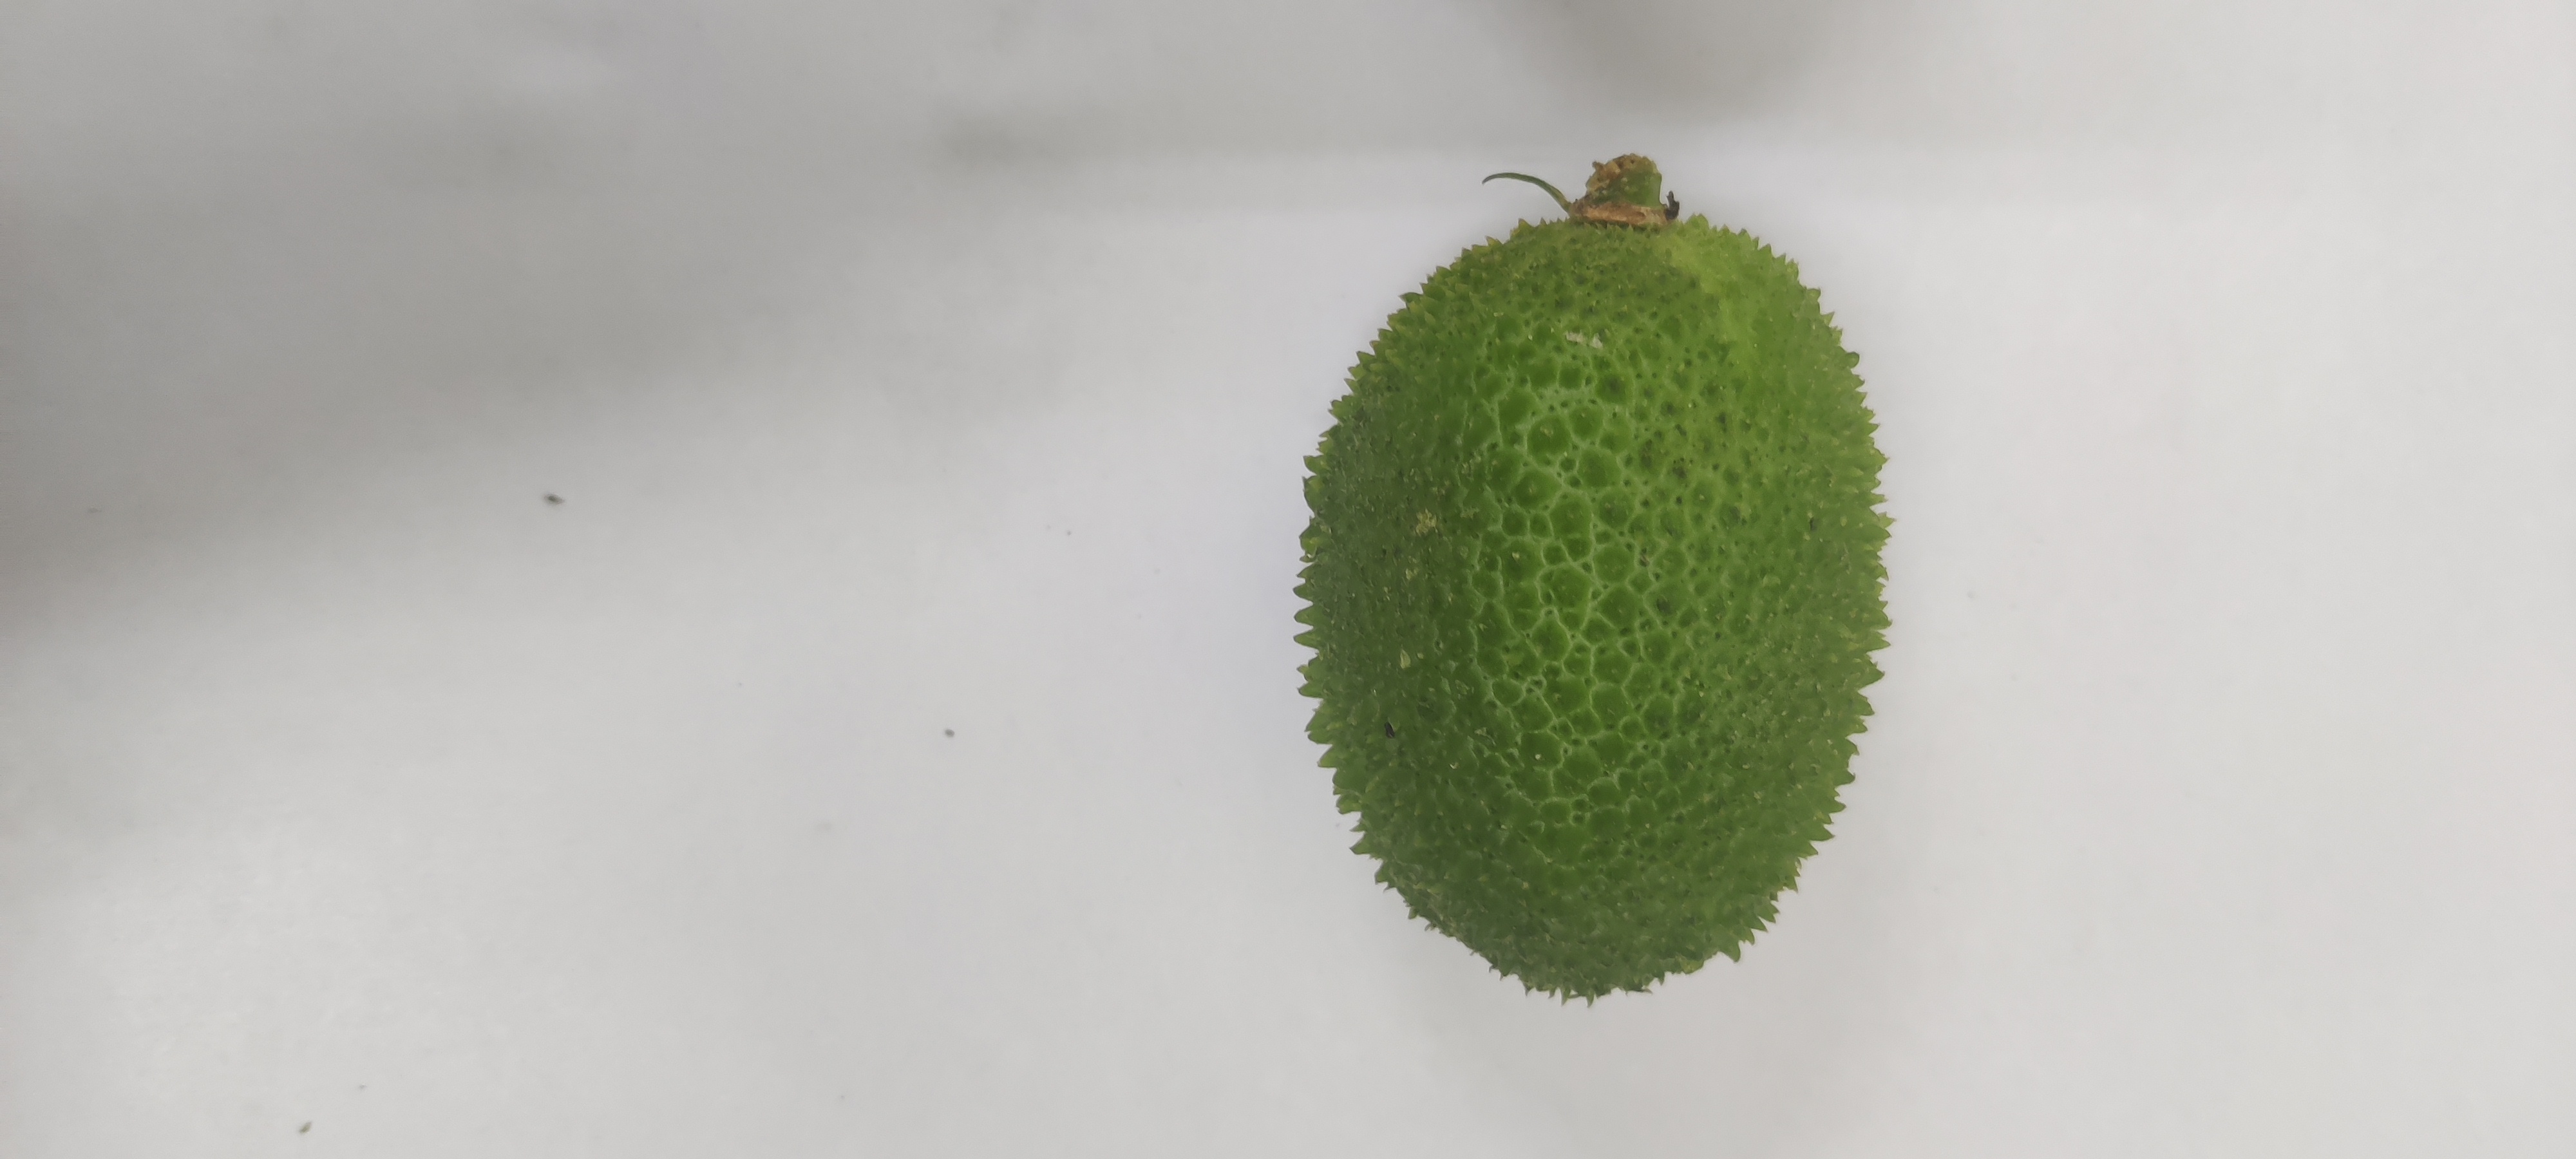
Crop: Spiny Gourd
Condition: Fresh